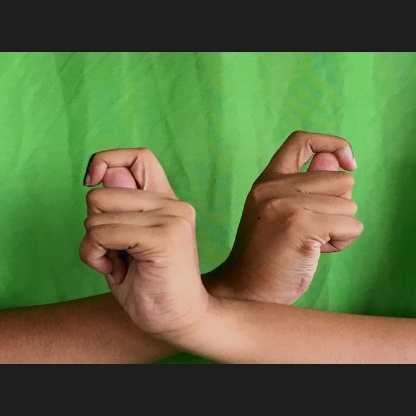
Mudra: Berunda